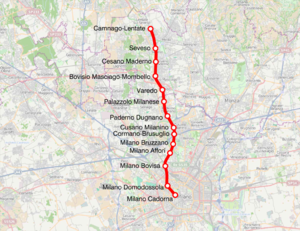
La ligne S4 du service ferroviaire suburbain de Milan, nommée Ligne S4, est une ligne du service ferroviaire suburbain de Milan qui converge sur le centre de Milan, de la Camnago-Lentate à celle de Milan-Rogoredo.